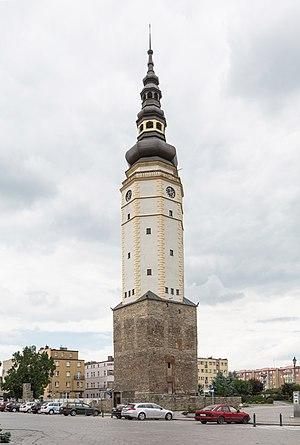
Strzelin est une ville de Pologne, située dans le sud-ouest du pays, dans la voïvodie de Basse-Silésie. Elle est le chef-lieu de la gmina de Strzelin et du powiat de Strzelin.